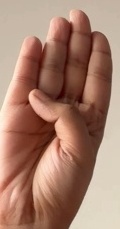
ASL sign: B